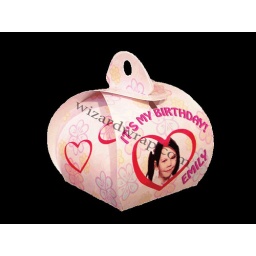
Have your girl's face on the box in this daisy design trinket personalised box, very nice idea!